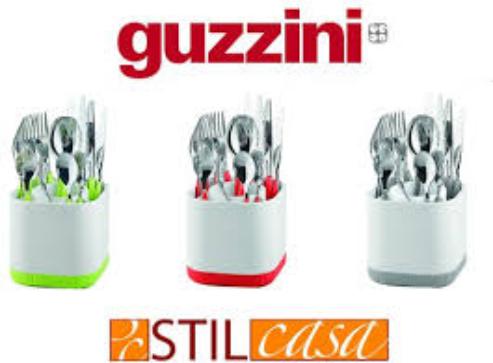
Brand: GUZZINI
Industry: Necessities